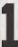
Number: 1